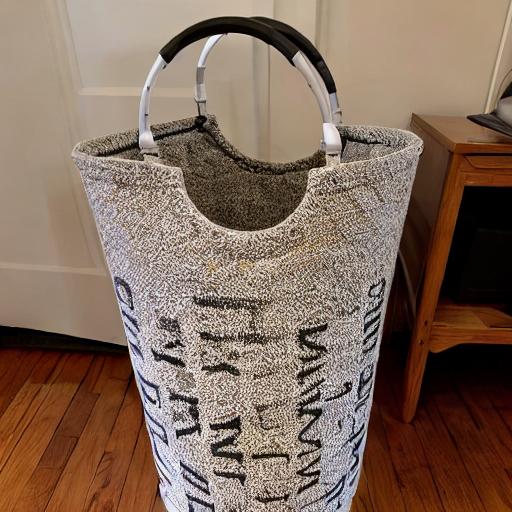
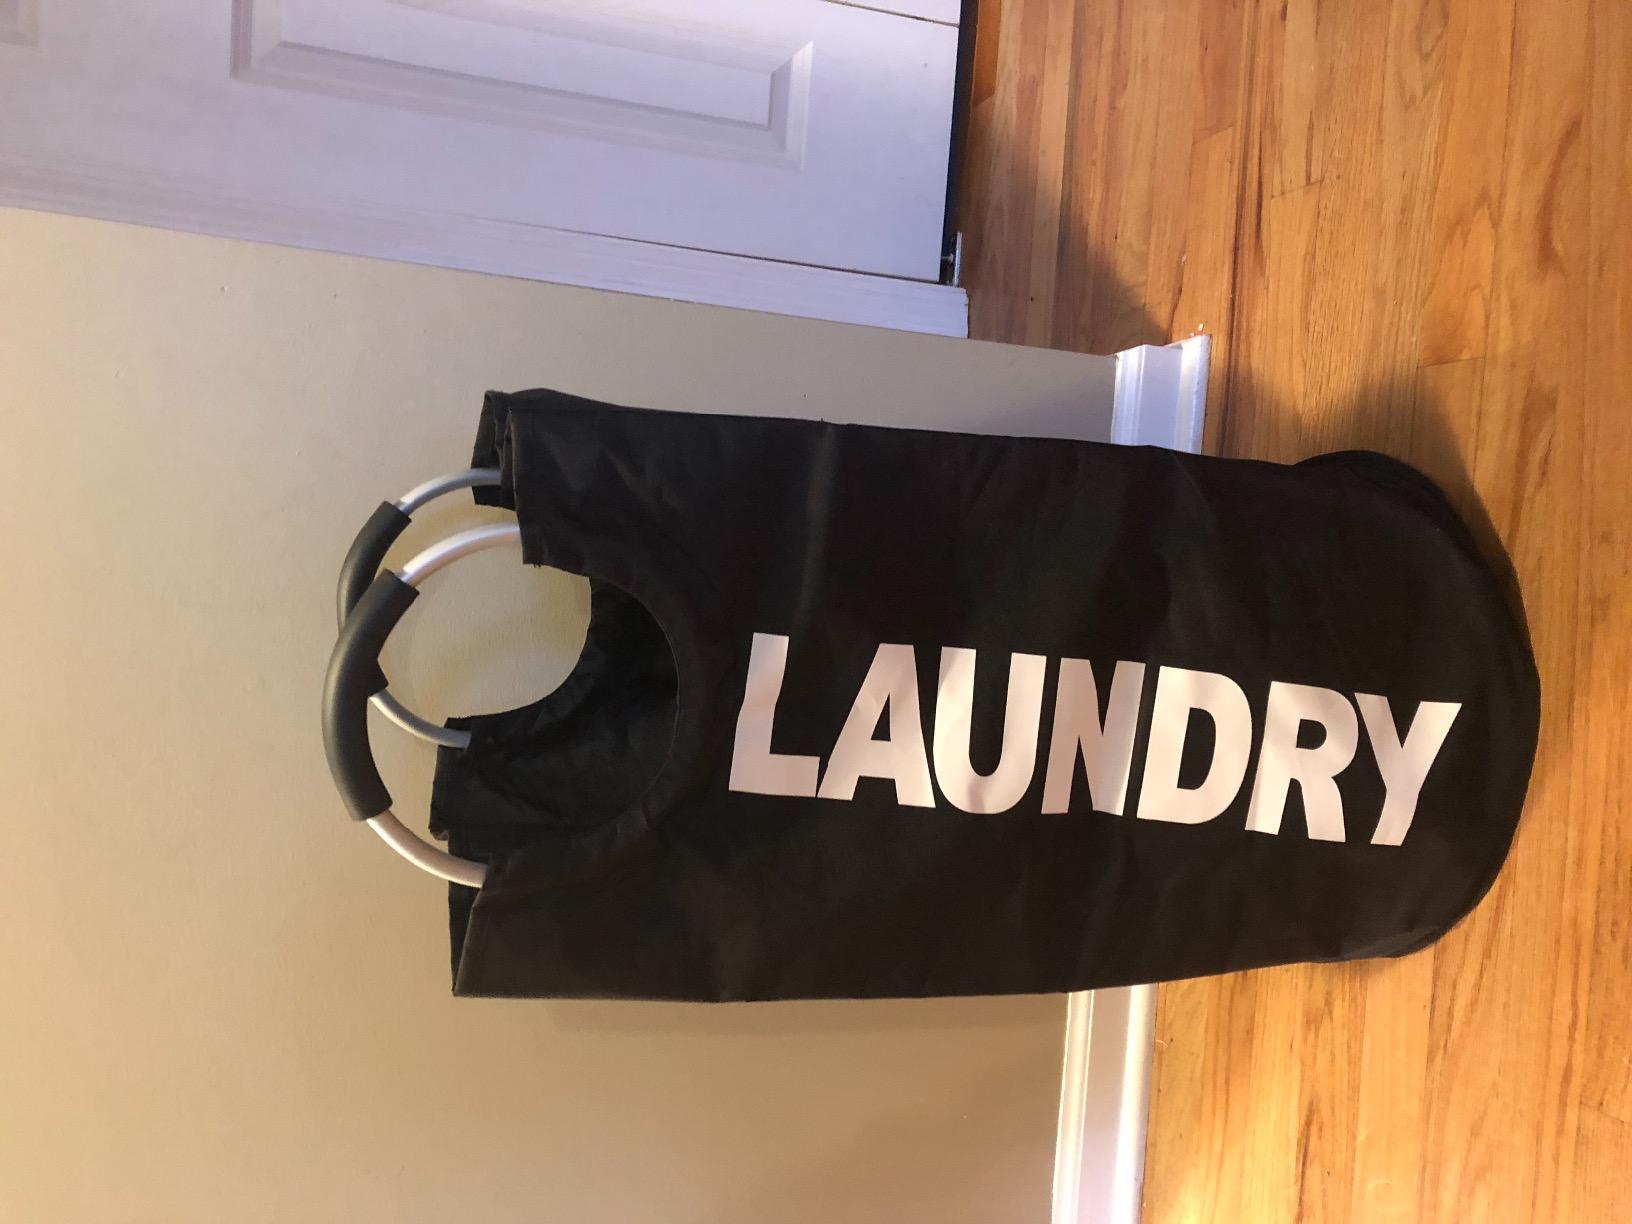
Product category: items_hamper
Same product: no